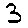
Label: 3